Kickstarter

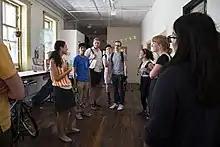
Visitors at Kickstarter's Lower East Side, Manhattan offices in 2013

Kickstarter launched on April 28, 2009, by Perry Chen, Yancey Strickler, and Charles Adler. "The New York Times" called Kickstarter "the people's NEA". "Time" named it one of the "Best Inventions of 2010" and "Best Websites of 2011". Kickstarter reportedly raised $10 million funding from backers including NYC-based venture firm Union Square Ventures and angel investors such as Jack Dorsey, Zach Klein and Caterina Fake. The company was based at 58 Kent Street in Greenpoint, Brooklyn until they transitioned to a fully remote workforce after the COVID-19 pandemic.